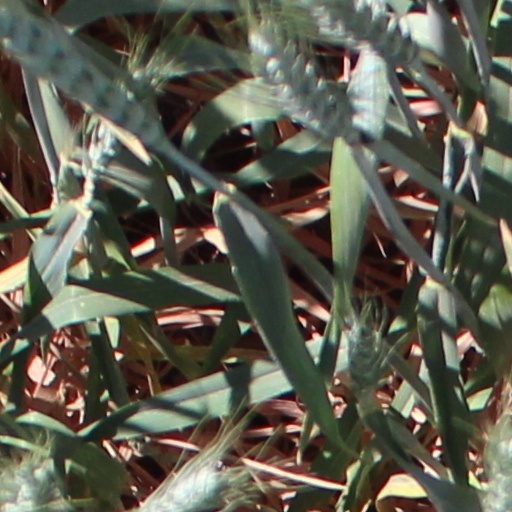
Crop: wheat